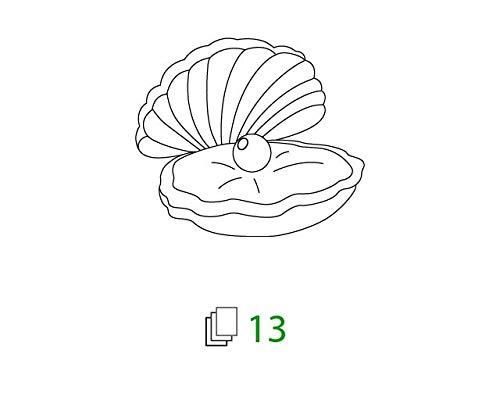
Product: smART sketcher - SD Pack - Under The Sea
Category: Toys & Games | Arts & Crafts
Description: Activity pack learn to draw your favorite creatures from under the sea.
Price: $12.99
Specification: ProductDimensions:0.8x4.2x6.2inches|ItemWeight:1.28ounces|ShippingWeight:1.6ounces(Viewshippingratesandpolicies)|ASIN:B07CXBZNFN|Itemmodelnumber:SSP749|Manufacturerrecommendedage:5yearsandup